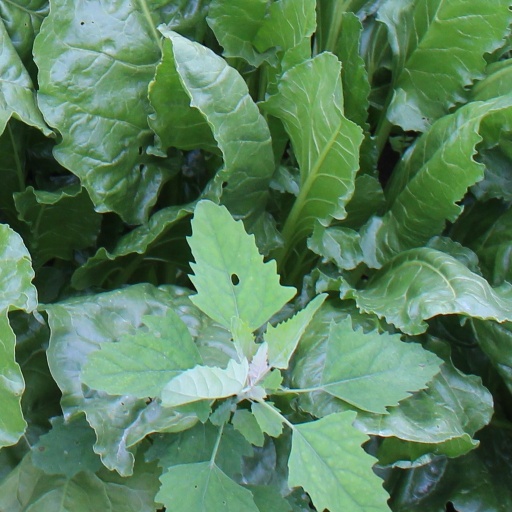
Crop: sugar beet